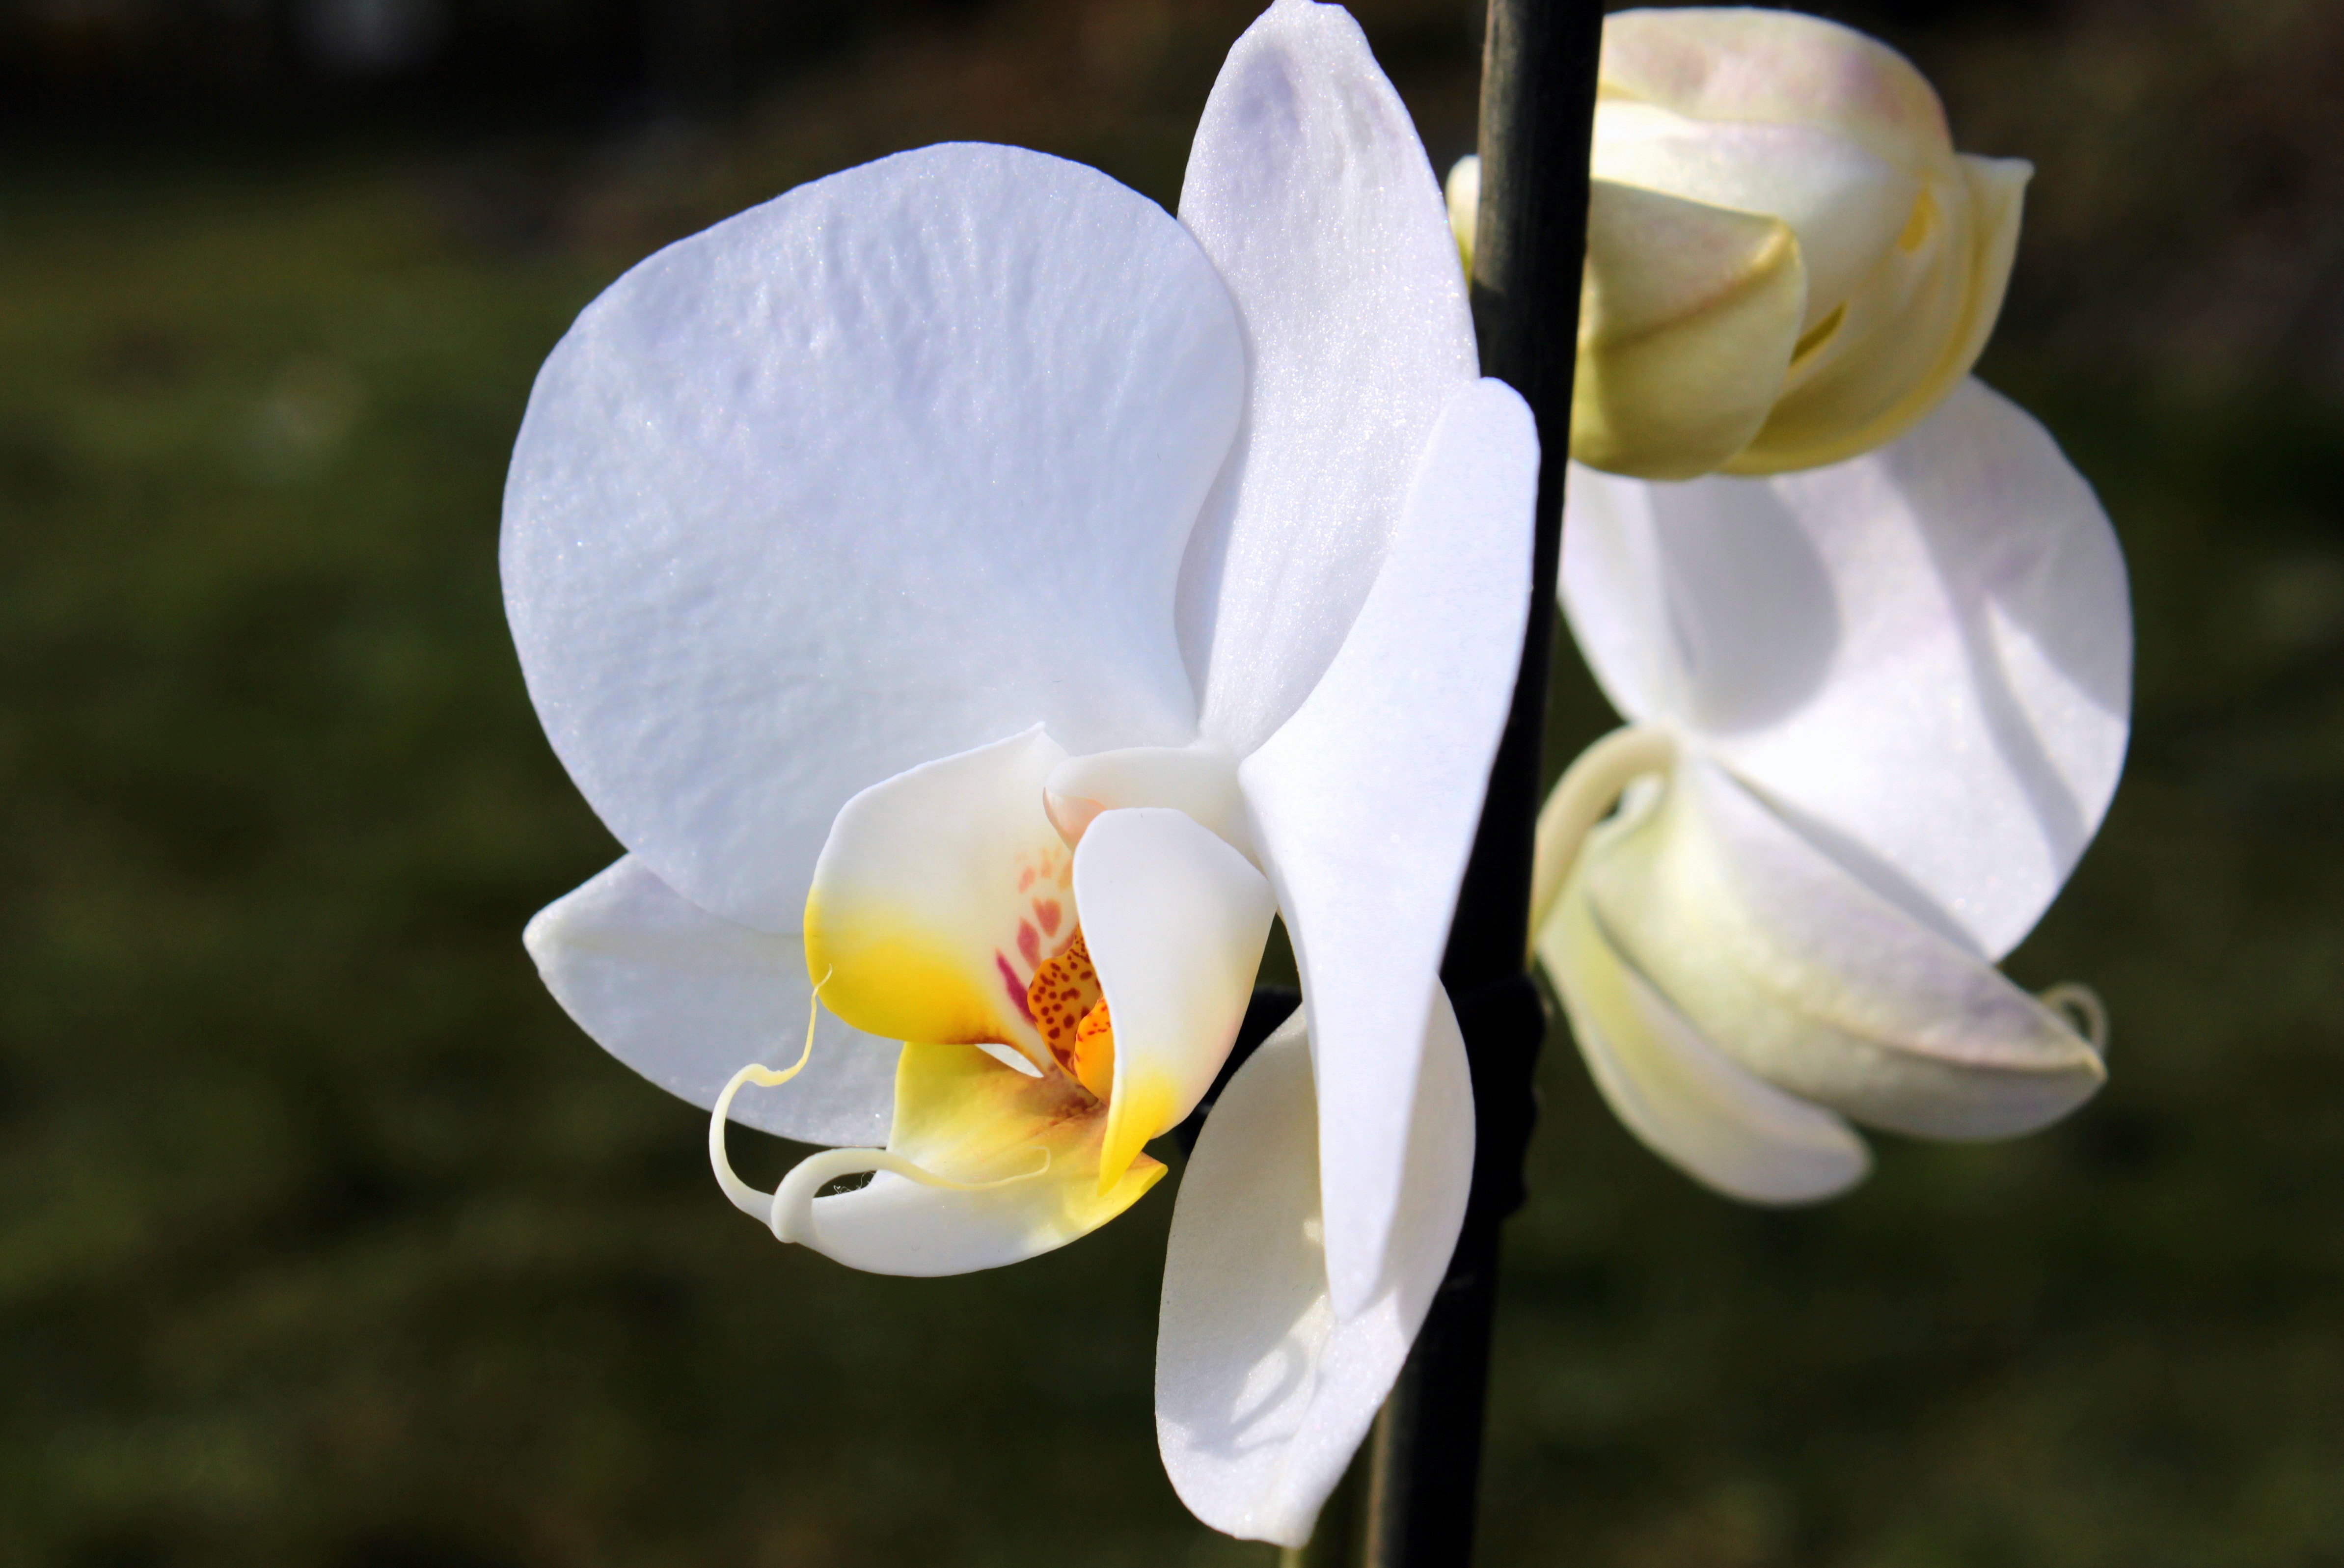
blossom, plant, flower, petal, bloom, botany, flora, orchid, houseplant, beautiful, crocus, orchidaceae, bud, macro photography, flowering plant, white yellow, orchid greenhouse, land plant